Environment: lab
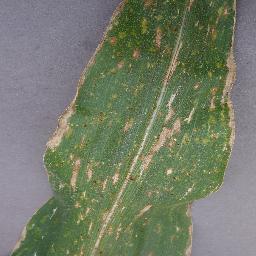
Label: gray_leaf_spot